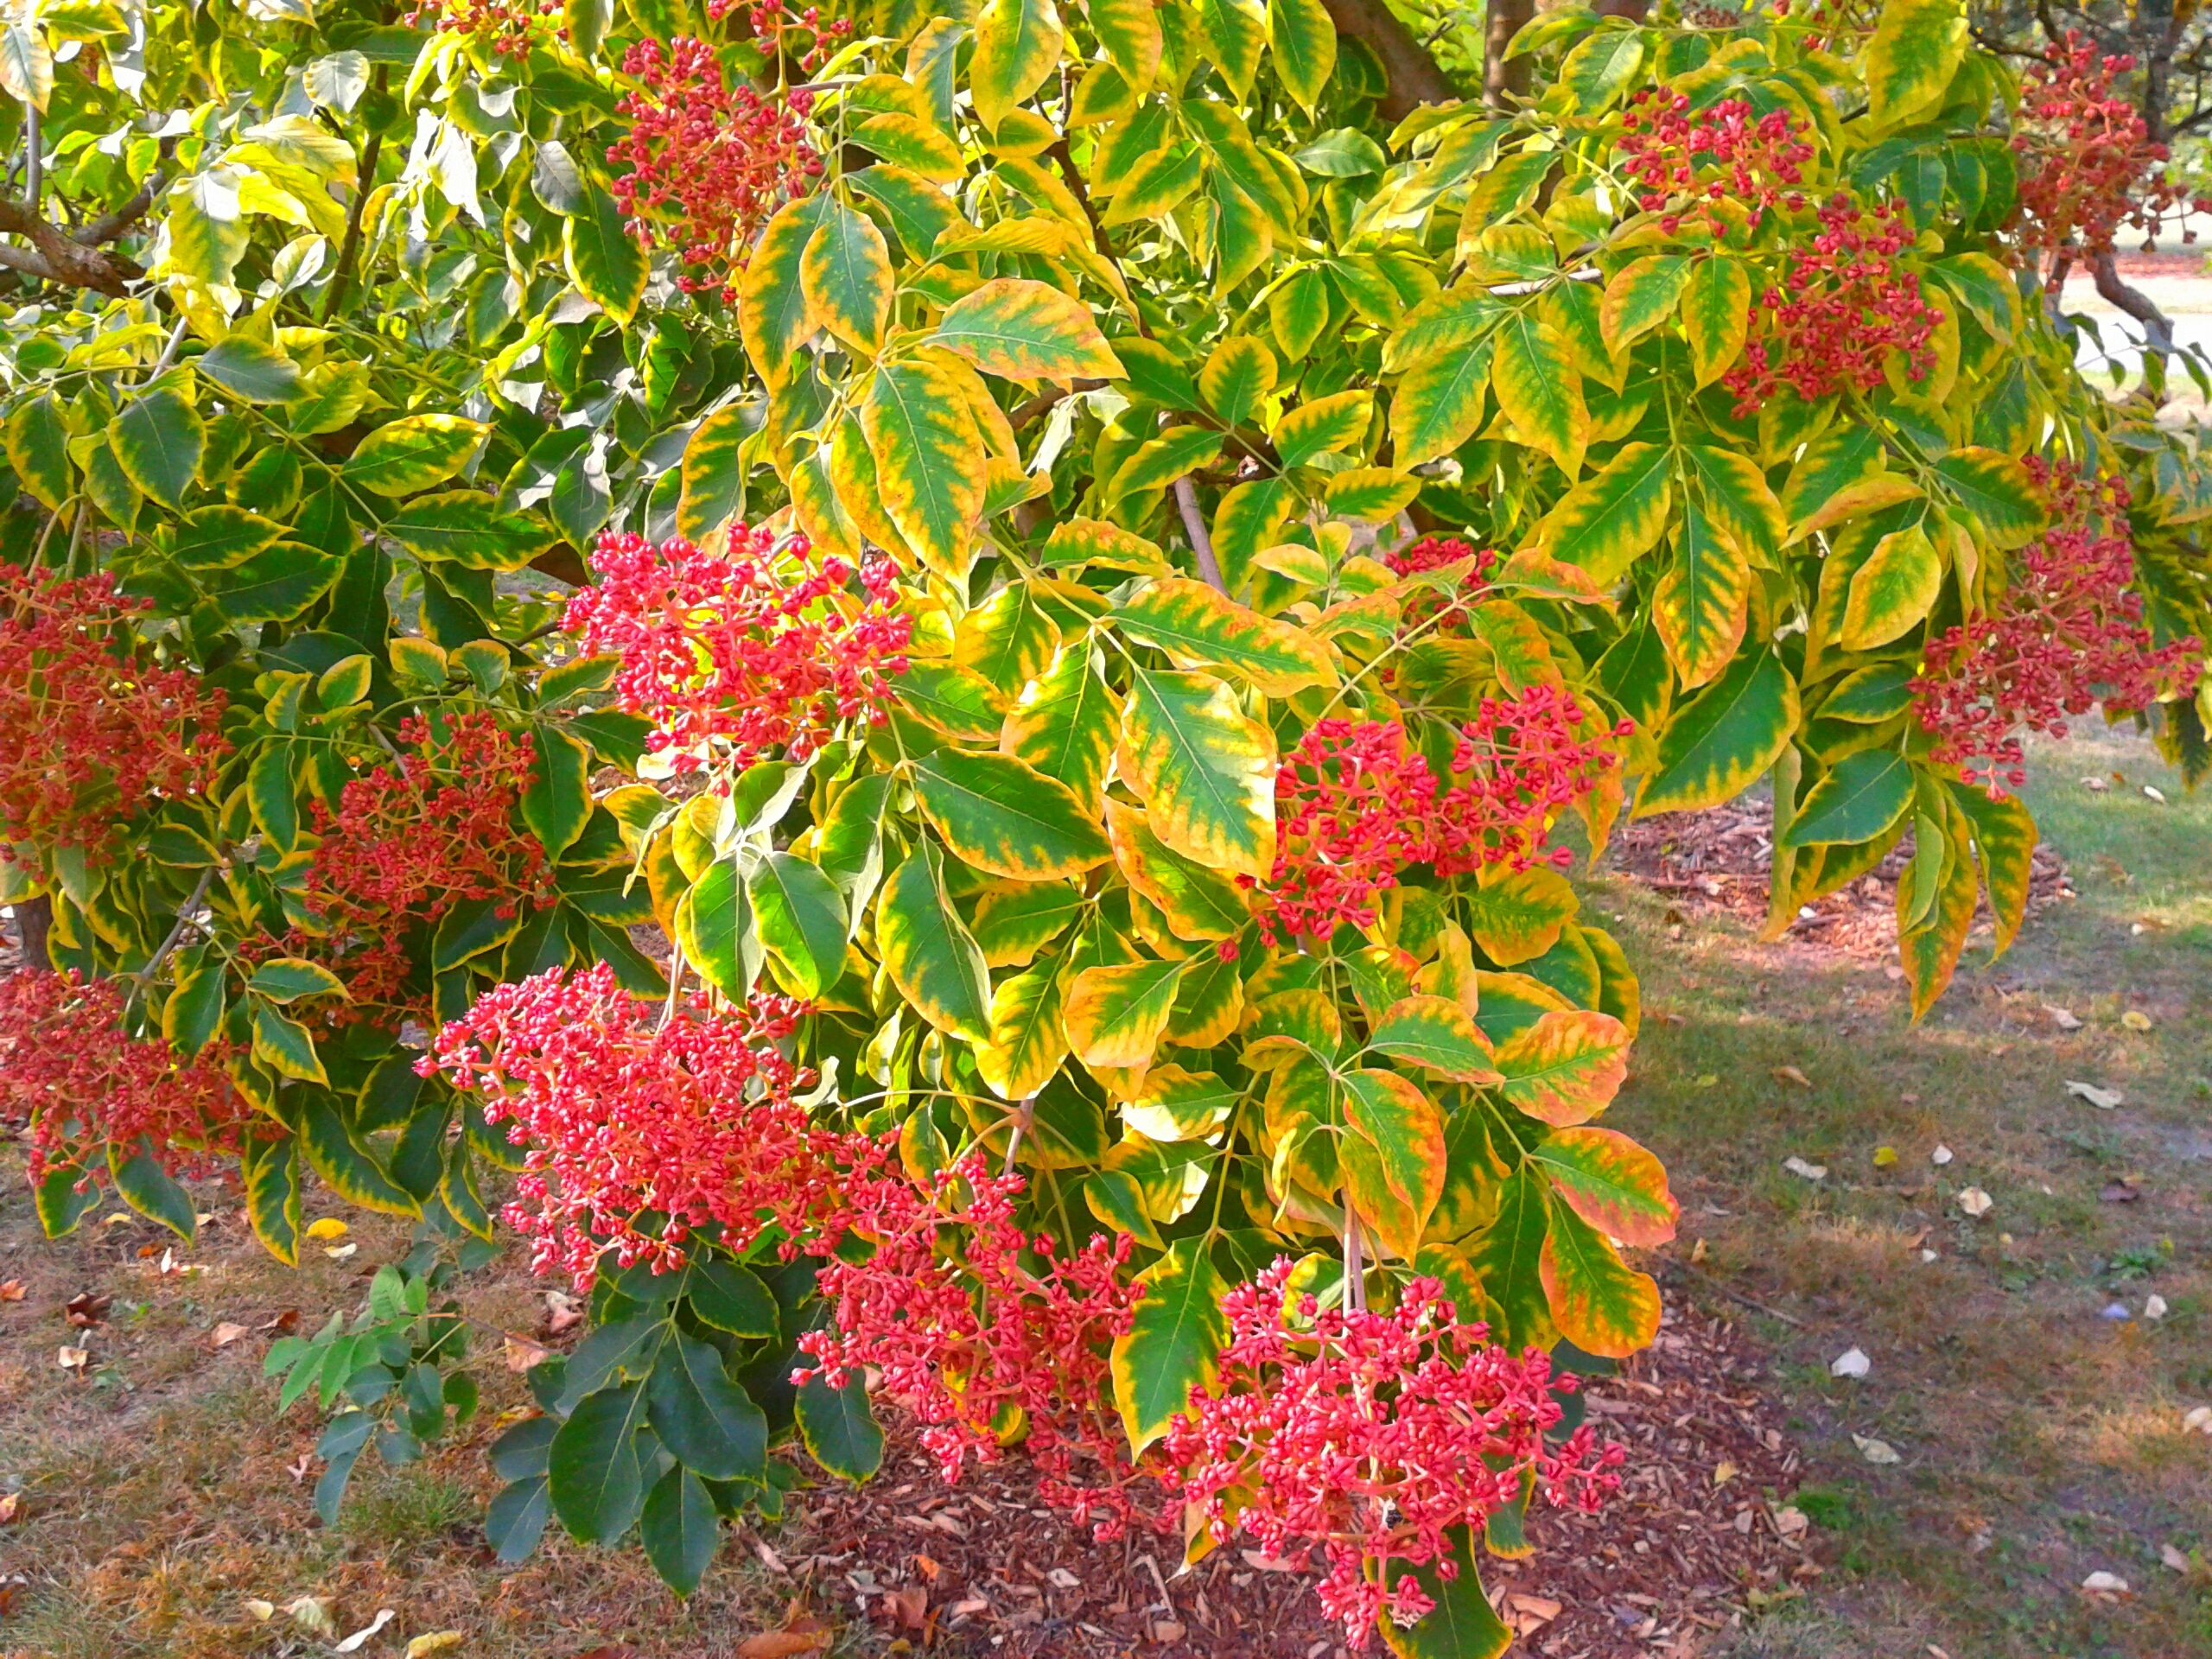
tree, nature, forest, plant, leaf, flower, summer, bush, food, spring, produce, evergreen, park, botany, garden, pink, shrub, rowan, flowering plant, woody plant, land plant, pistacia lentiscus